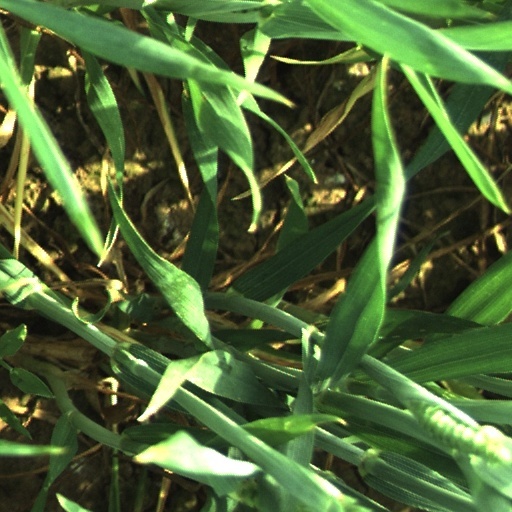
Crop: wheat